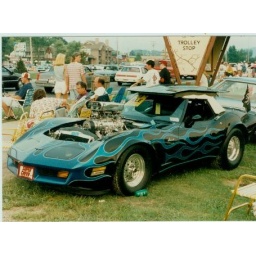
1990`s car shows...found the old pictures in shoe box.